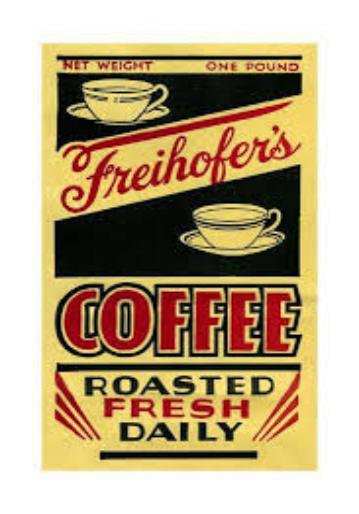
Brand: Freihofers
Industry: Food